Counts of Limburg Hohenlimburg and Broich

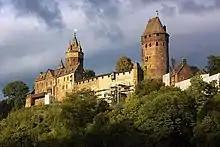
Castle of Altena on the river Lenne

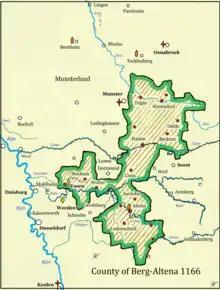
County of Berg-Altena Anno 1166

The younger brother of count Engelbert I of Berg, Eberhard I, Count of Berg-Altena was also known as Eberhard I of Altena. He inherited the eastern territory of county of Berg and took residence at the castle of Altena. He was married to Alvaris of Arnsberg and was the younger brother of Count Engelbert I. of Berg. From 1166 he is the ancestor of the branch Altena. Their sons Arnold and Frederick, with the agreement of their brother Adolf Archbishop of Cologne, shared their father's territory. Arnold I of Altena-Isenberg ancestor of the Counts Altena Isenberg, inherited the north-western territory of Altena (on the river Ruhr, nearby Hattingen) in 1200. He founded the line of the counts of Isenberg followed by the counts of Limburg (see below). Frederik I of Altena-Mark the youngest, inherited the south-eastern territory of Altena, and founded of the line of the Marck, from which descend the dukes of Cleves, Jülich and Berg, the dukes of Nevers and Bouillon, the counts of Schleiden, etc.